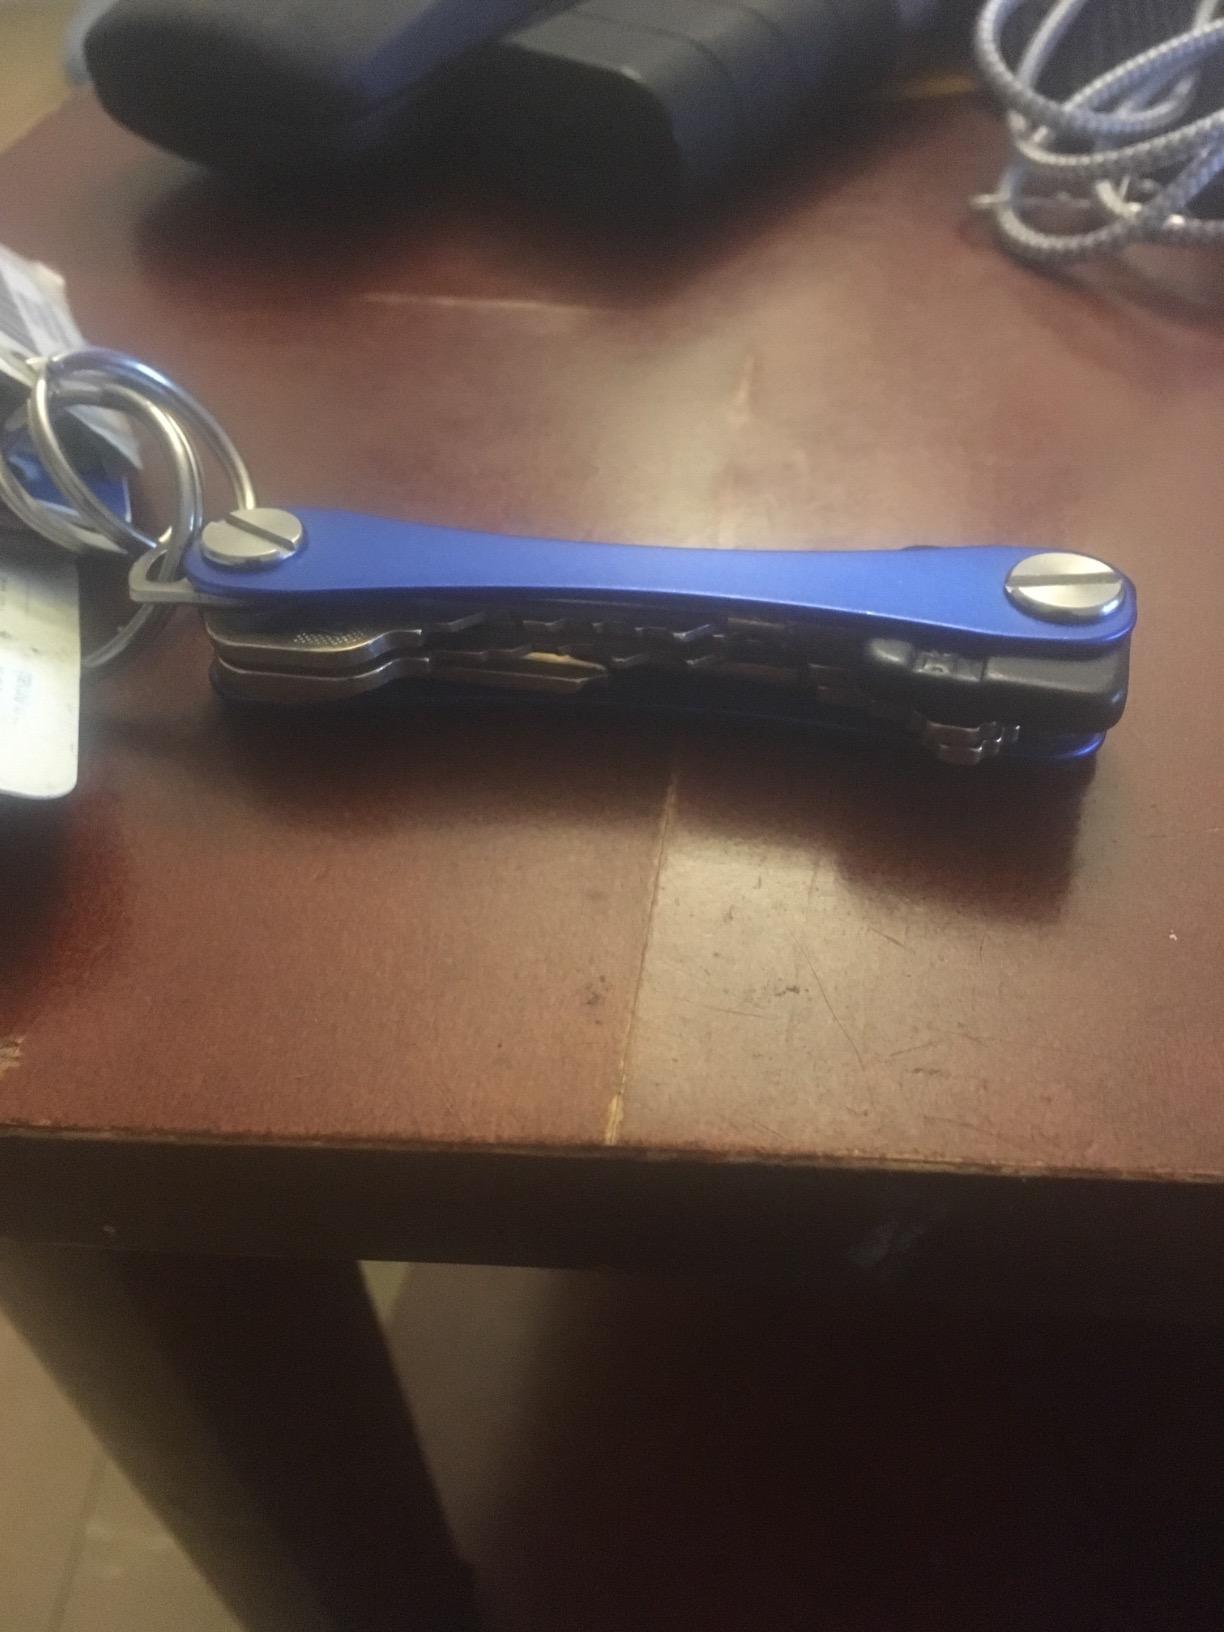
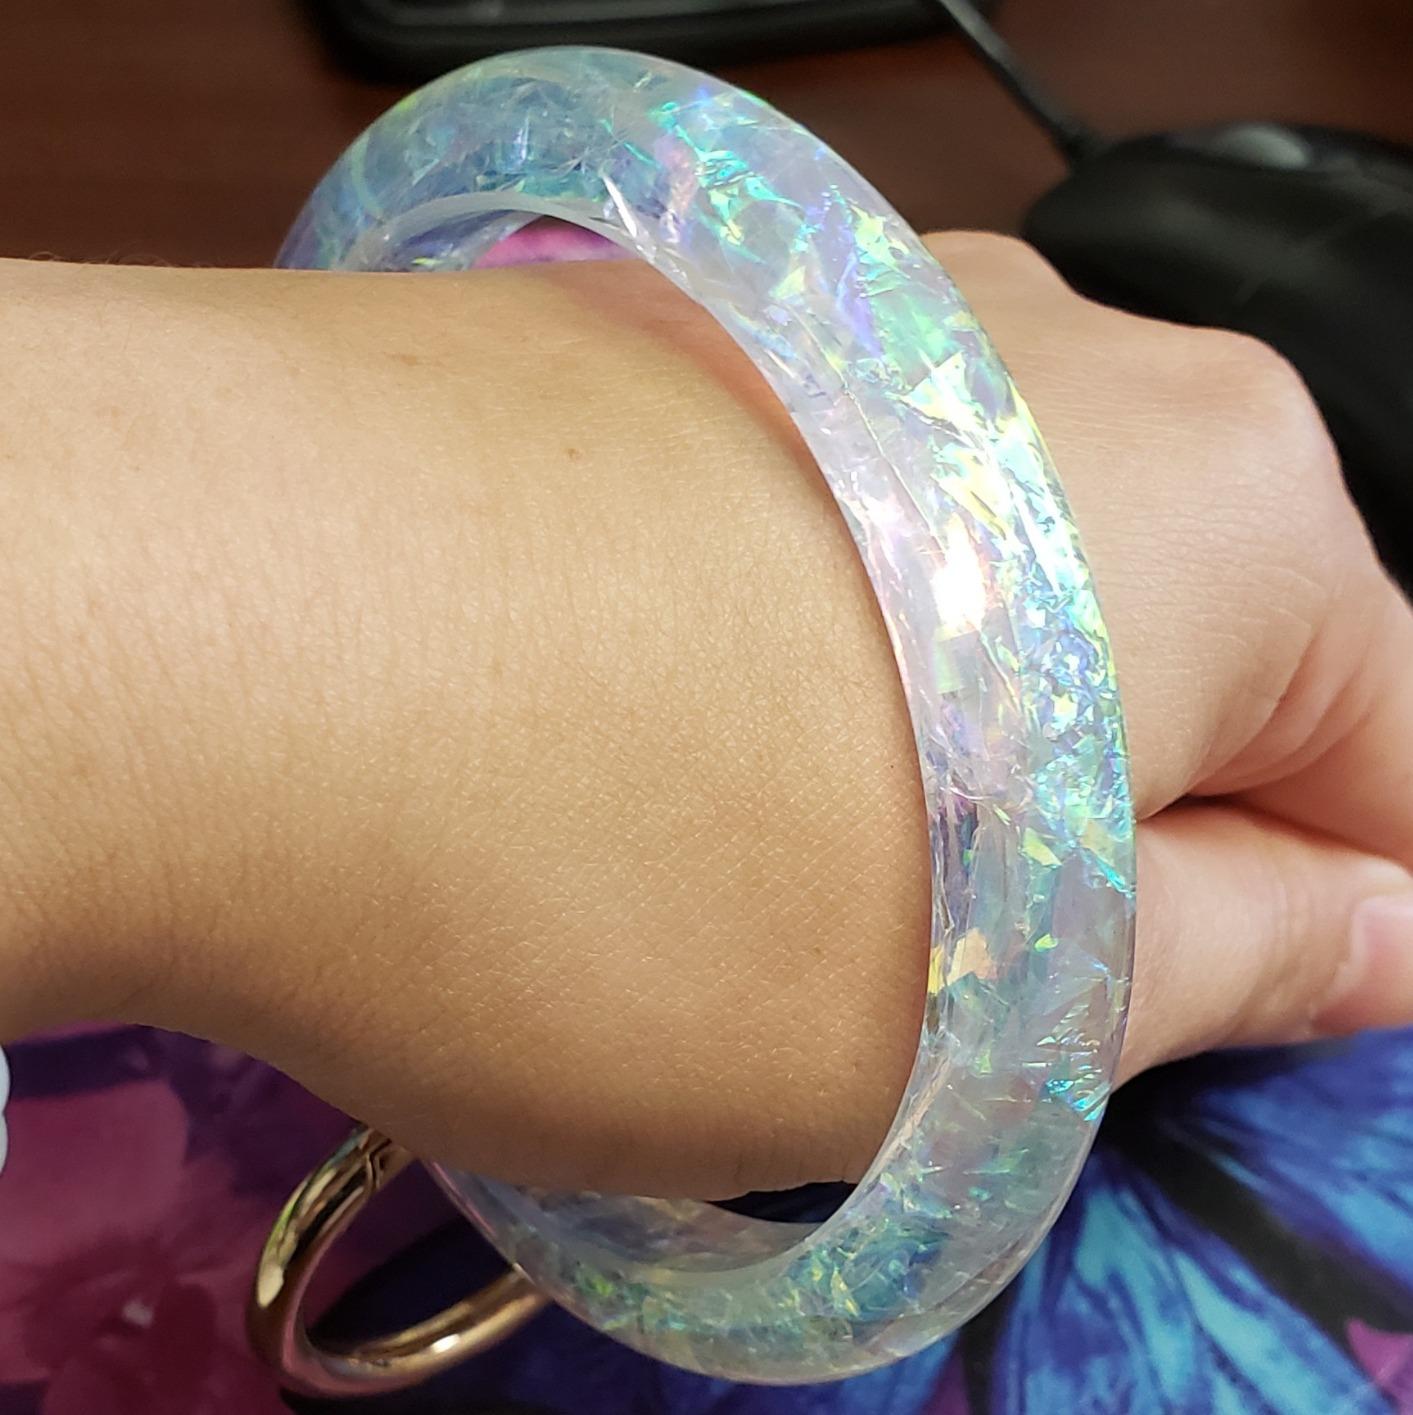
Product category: accessories_keychain
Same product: no